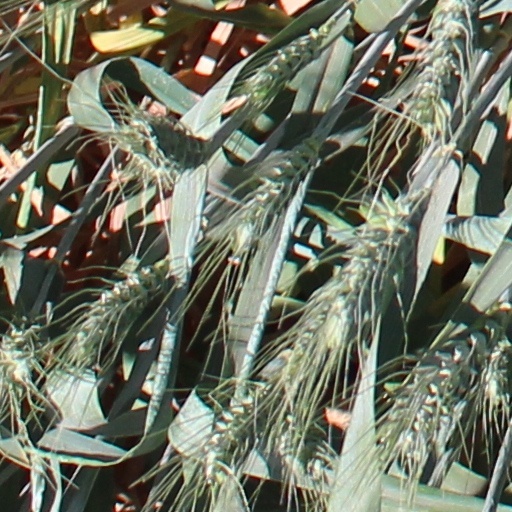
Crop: wheat